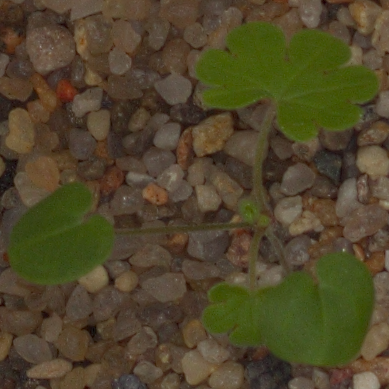
Label: smallflowered_cranesbill